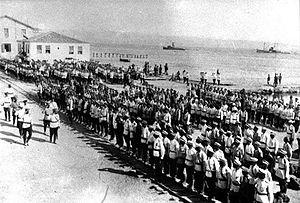
La péninsule de Gallipoli, en turc Gelibolu Yarımadası, également connue sous son nom antique de Chersonèse de Thrace, est une péninsule située en Turquie, dépendant de la Thrace. Elle constitue la rive nord des Dardanelles. Sa rive nord est baignée par la mer Égée.